The Vintner's Luck

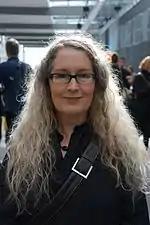
Author Elizabeth Knox, 2012

In the mid 1990s Knox was working part-time and parenting, and felt she had little time to sit down and think about a new novel. She began writing after having a fever dream while ill with pneumonia, in which an angel began to tell her "the story of the most important relationship in his life, which was the story of his friendship with a French winemaker last century". She described it as being like a film. On waking, she wrote the novel's first 100 pages. Although Knox's first few novels had been critically well-received, they had not found commercial success; she has said that on reading over what she had written, she knew it would be a bestseller.